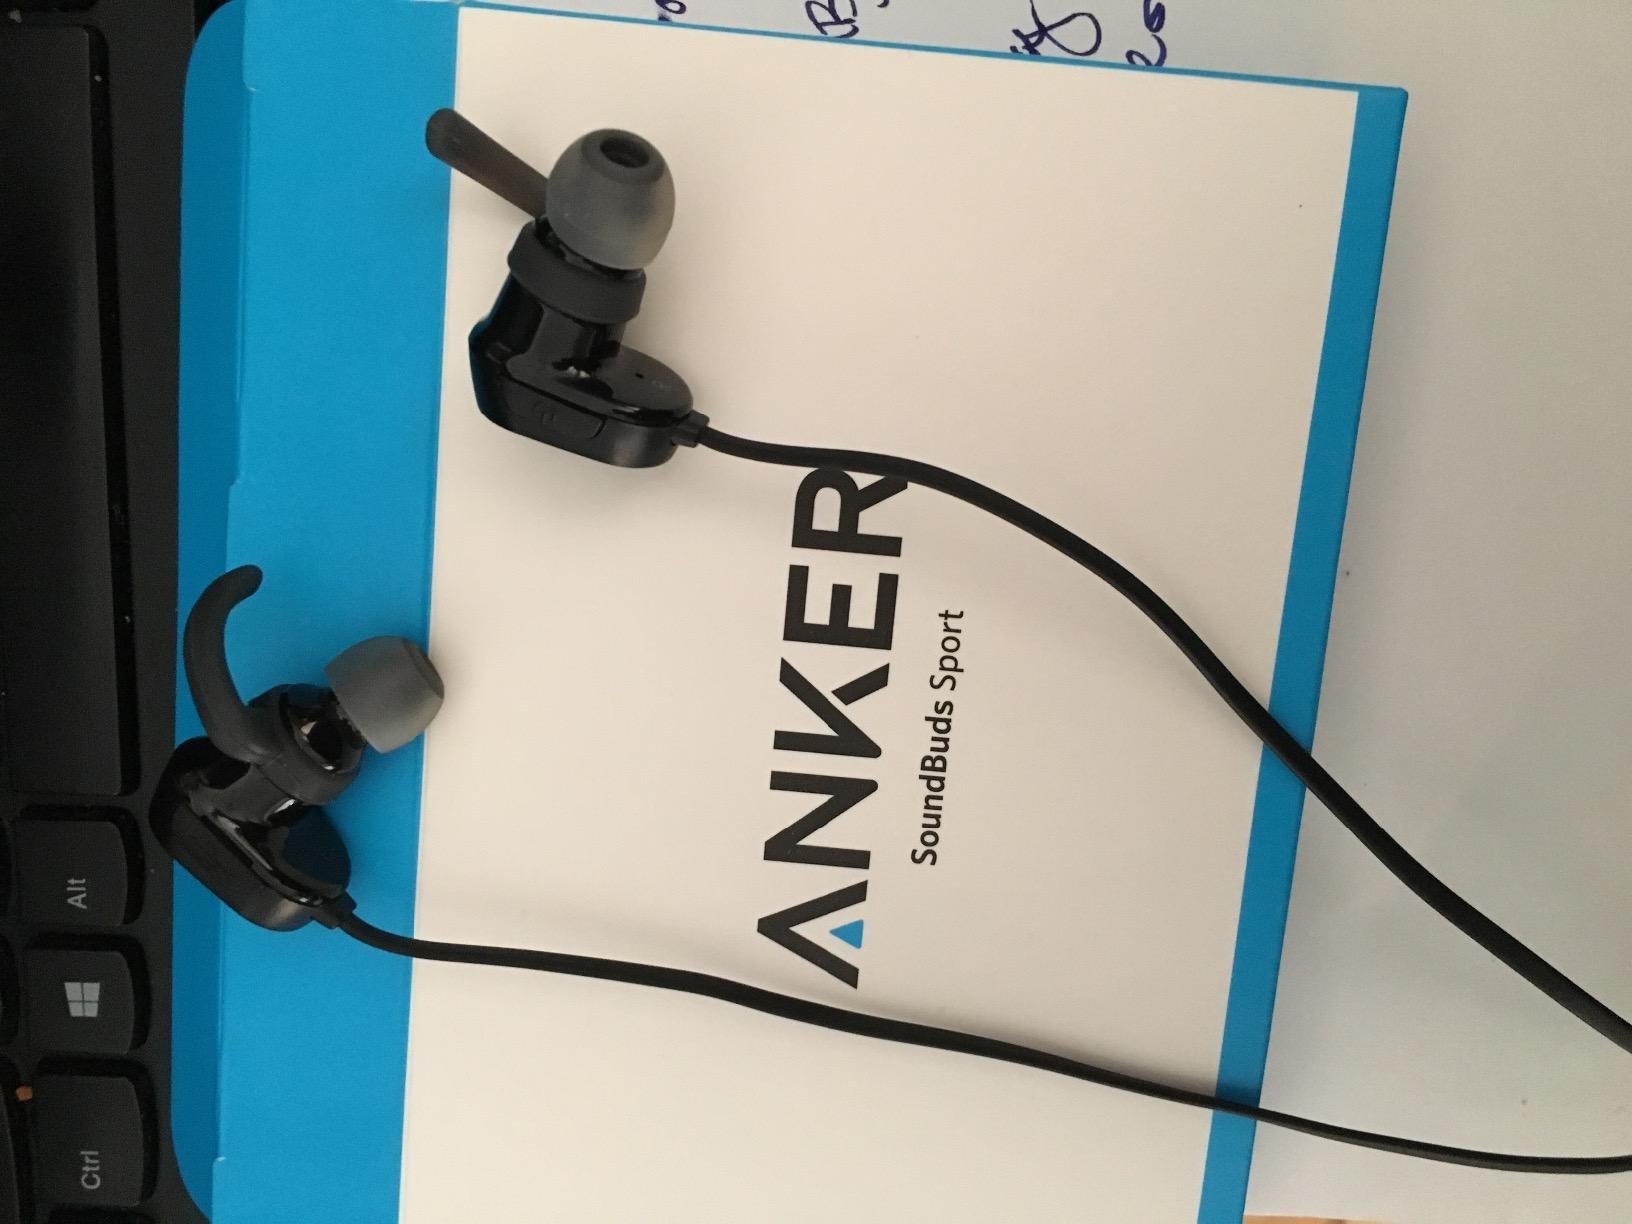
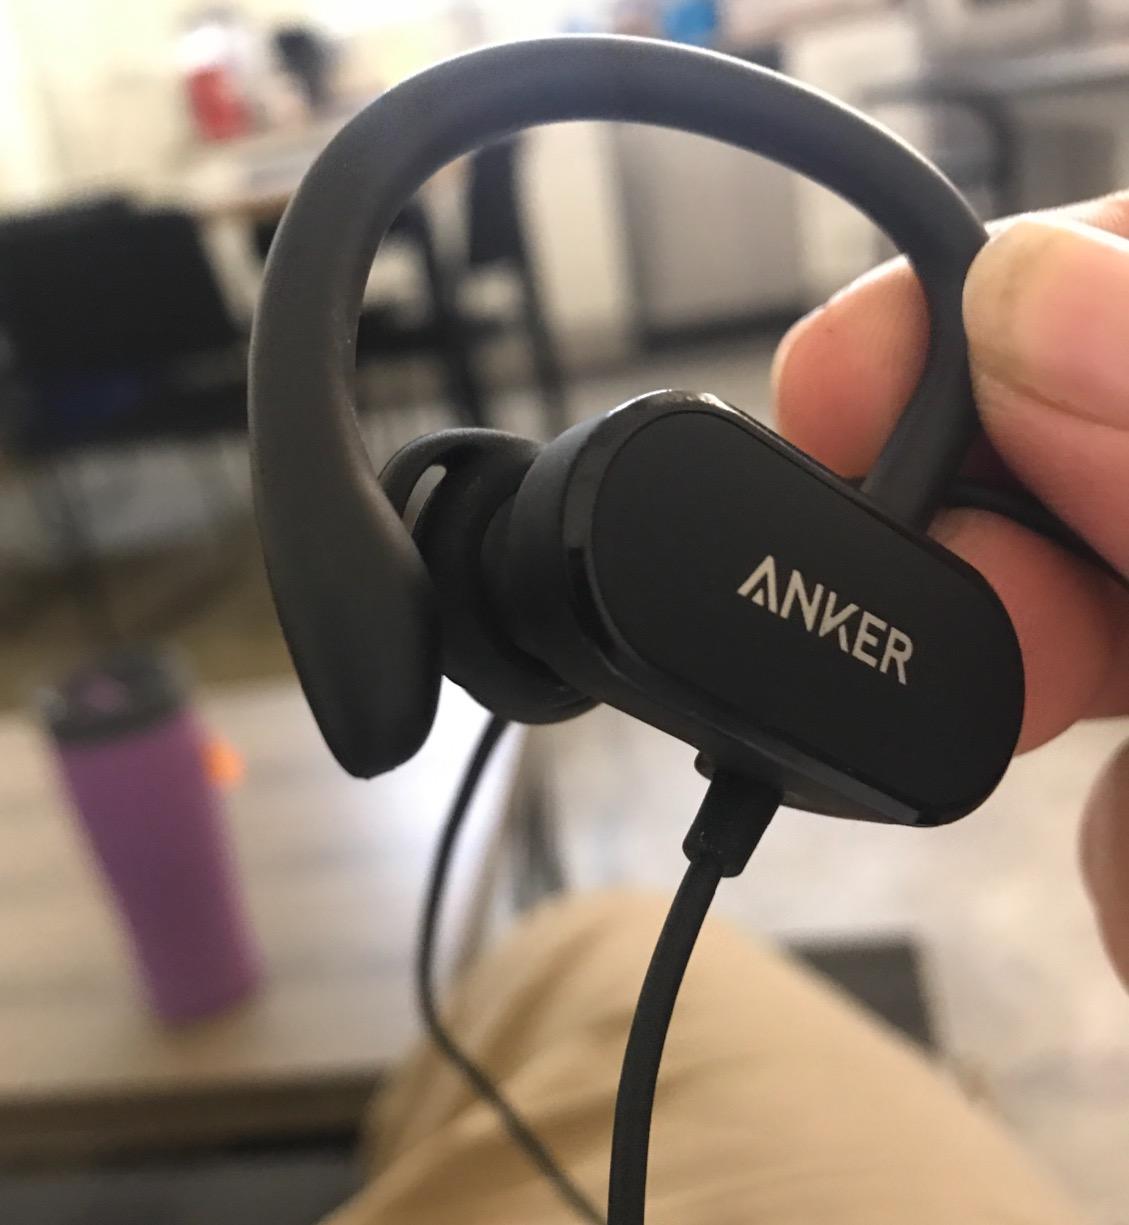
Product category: headphones
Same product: no